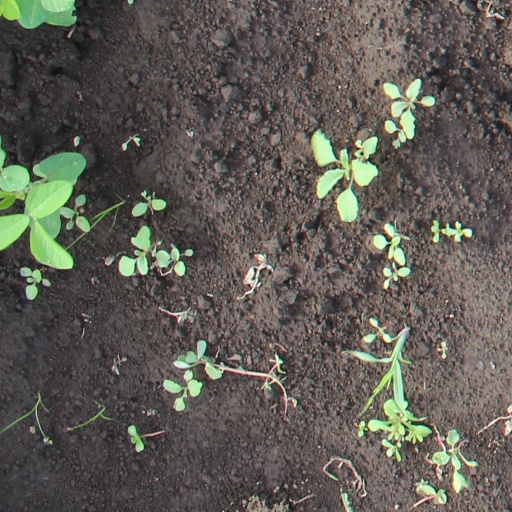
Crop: soybean